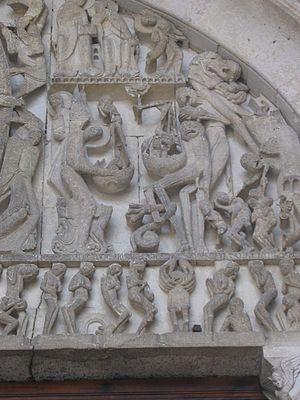
La pesée des âmes désigne la psychostasie dans le christianisme et peut apparaître dans deux contextes : lors d'un premier jugement intervenant directement après la mort de l'individu ou alors au moment du Jugement Dernier. Bien qu'il y ait de nombreuses variantes, au Moyen Âge l'image type de la pesée des âmes représente l'archange Michel, chef de la milice des anges, procédant au jugement des défunts par le biais d'une balance avec laquelle il pèse leurs bonnes et mauvaises actions ; c'est le plateau le plus lourd qui l'emporte. Il y a donc un problème de terminologie car ce n'est pas en réalité l'âme qui est pesée mais bien ses actions. C'est du moins ce qui ressort clairement à la lecture des textes. Il est donc préférable de se contenter d'appeler ce motif « la pesée ». Est aussi présent dans cette scène le diable qui tente de faire pencher le plateau du mal afin d'emporter l'âme en Enfer.